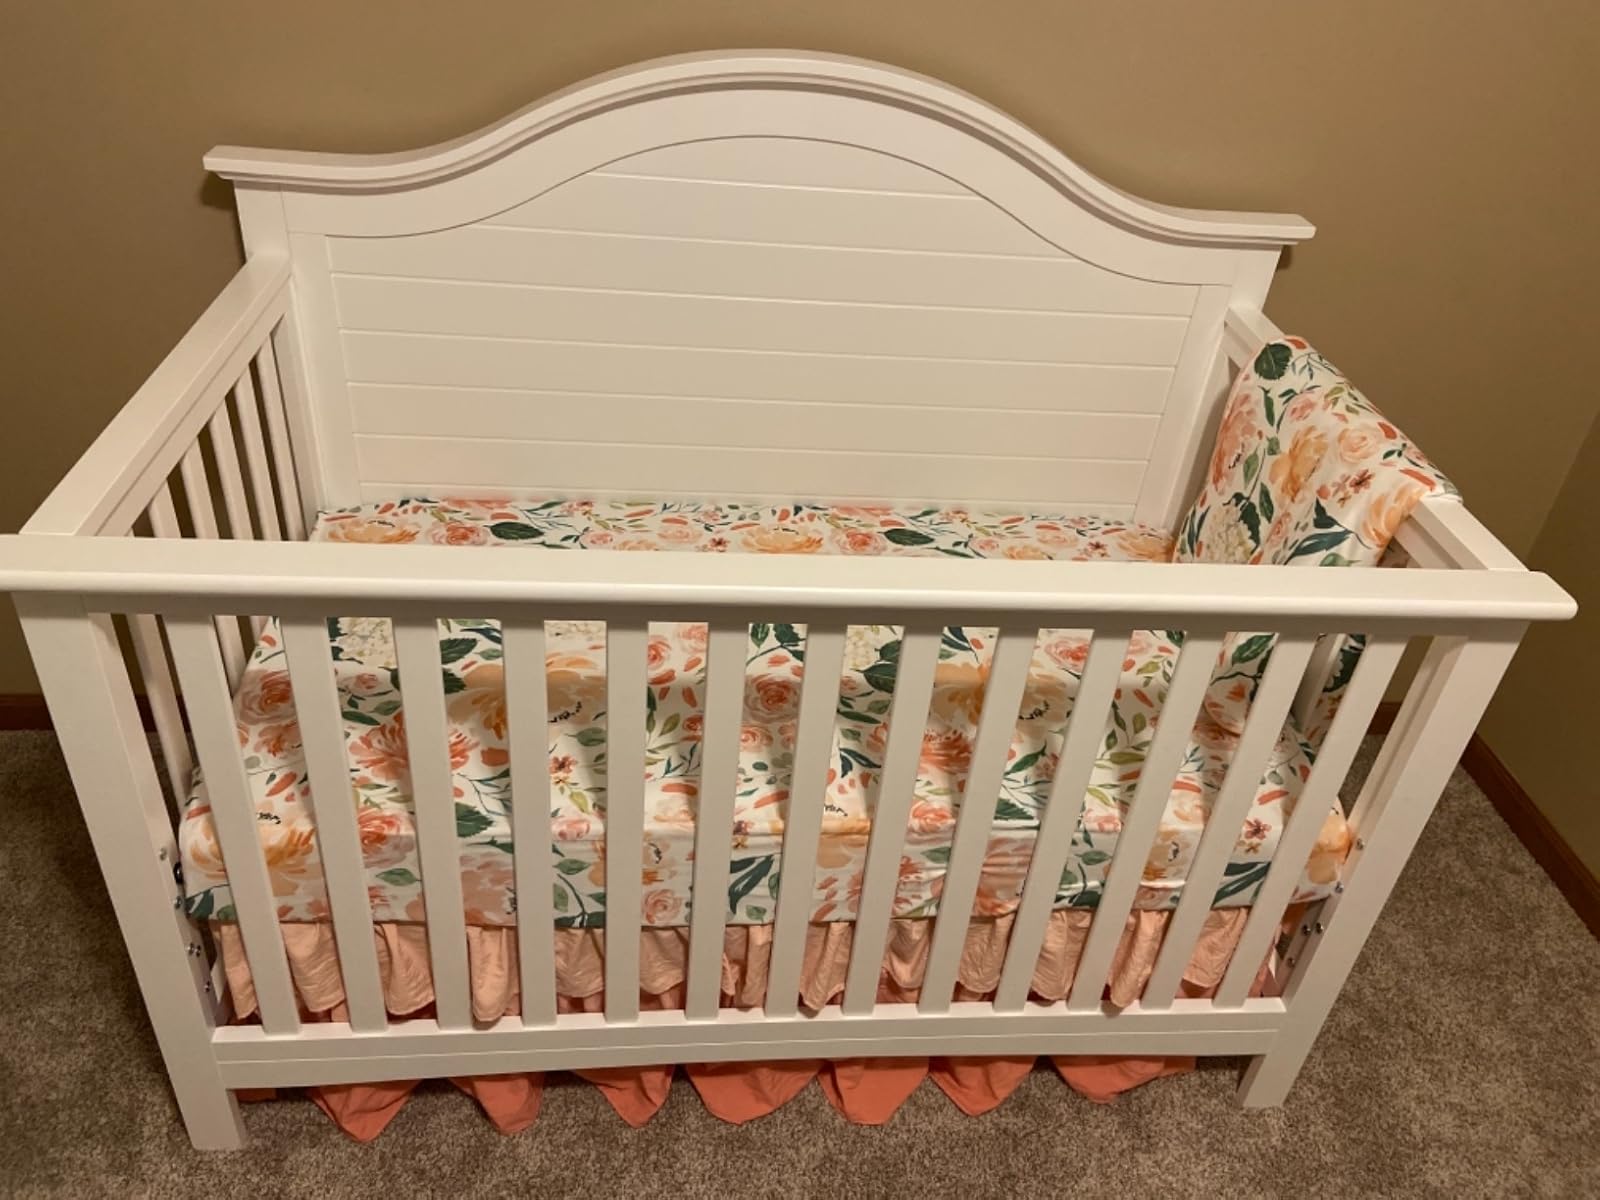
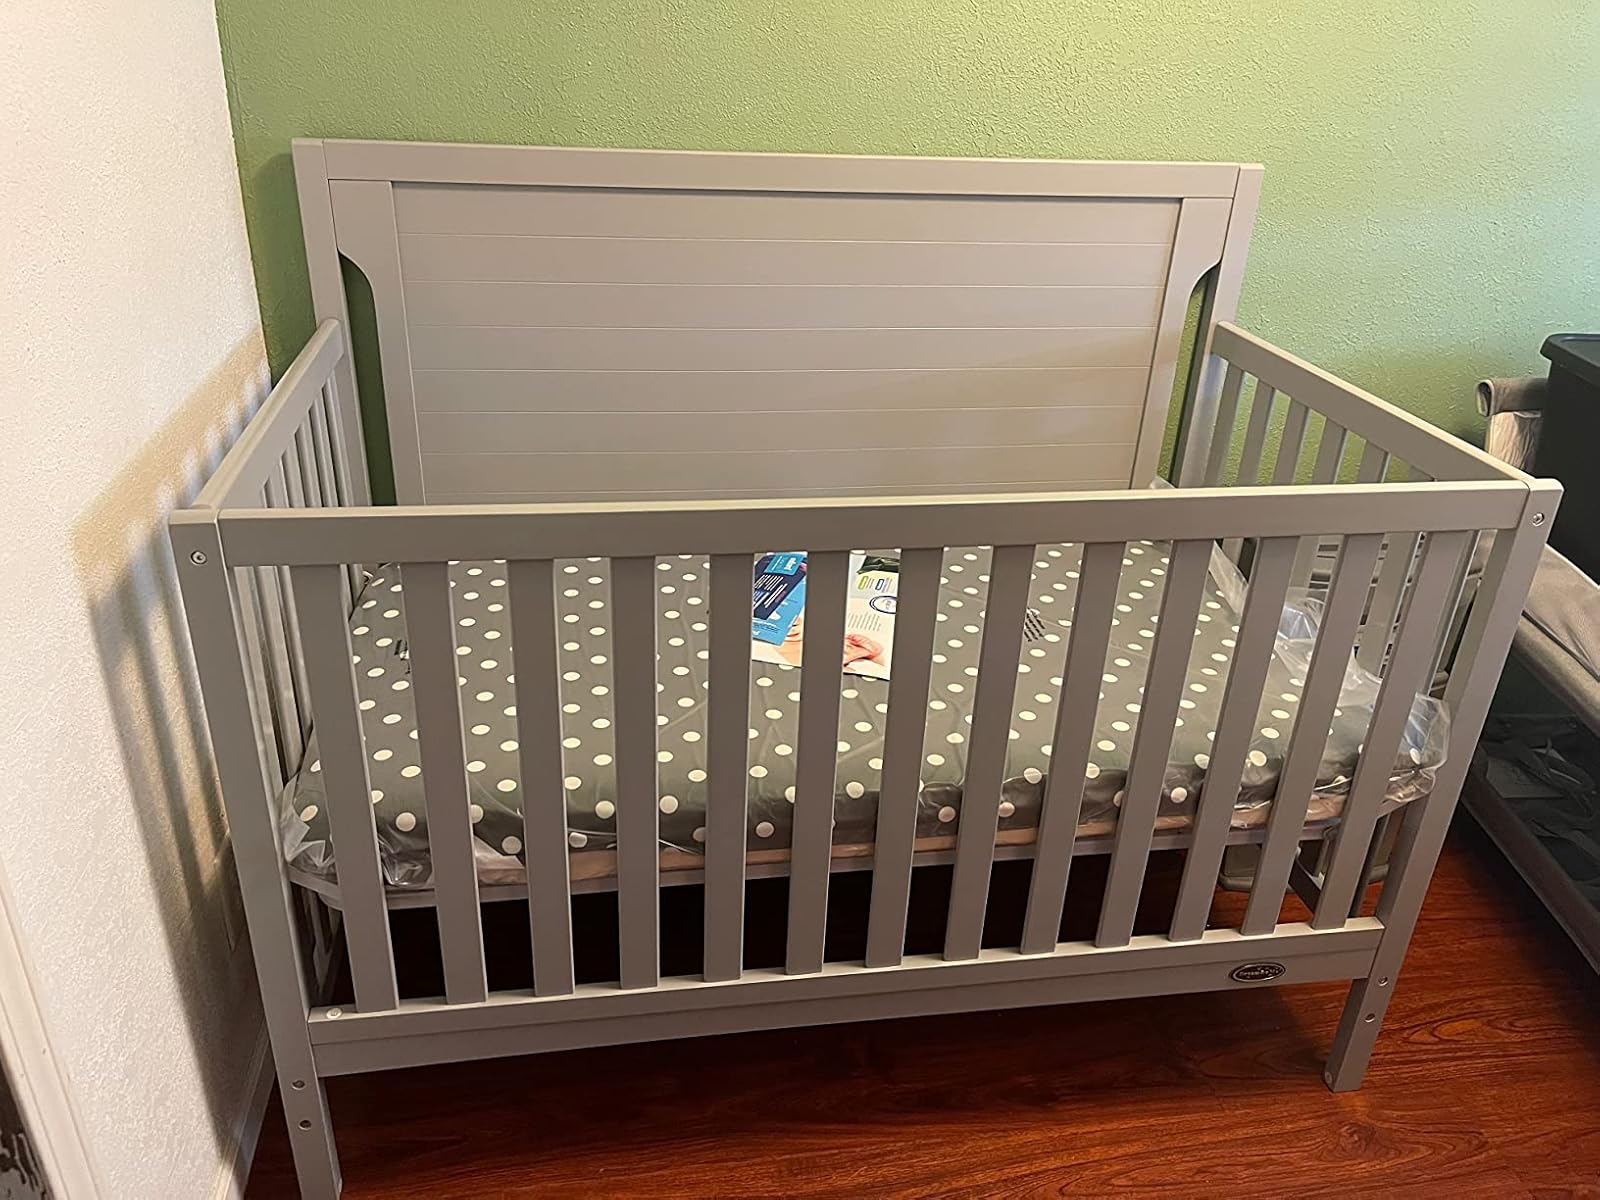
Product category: products_crib
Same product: no